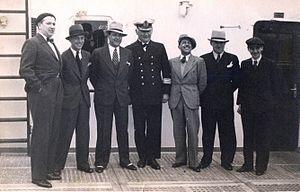
Les Comedian Harmonists formaient un sextuor vocal allemand, actif entre 1928 et 1935. Pendant l'entre-deux-guerres, l'ensemble était renommé dans toute l'Europe. Les Comedian Harmonists se sont séparés avant leur « interdiction de se produire en public » par la Reichskulturkammer, trois de leurs membres étant Juifs. Ils ont donné leur dernier concert allemand à Munich le 25 mars 1934, pour se produire à l'étranger, et effectuer leur dernier enregistrement début 1935.